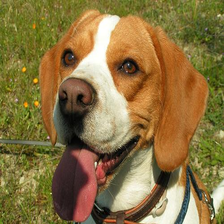
Species: dog
Breed: beagle